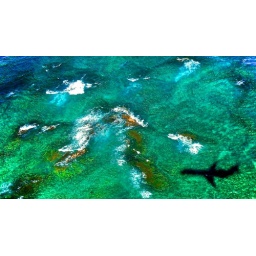
Hawaiian ocean near Kona, thought interesting to capture the shadow of the airplane I was in.